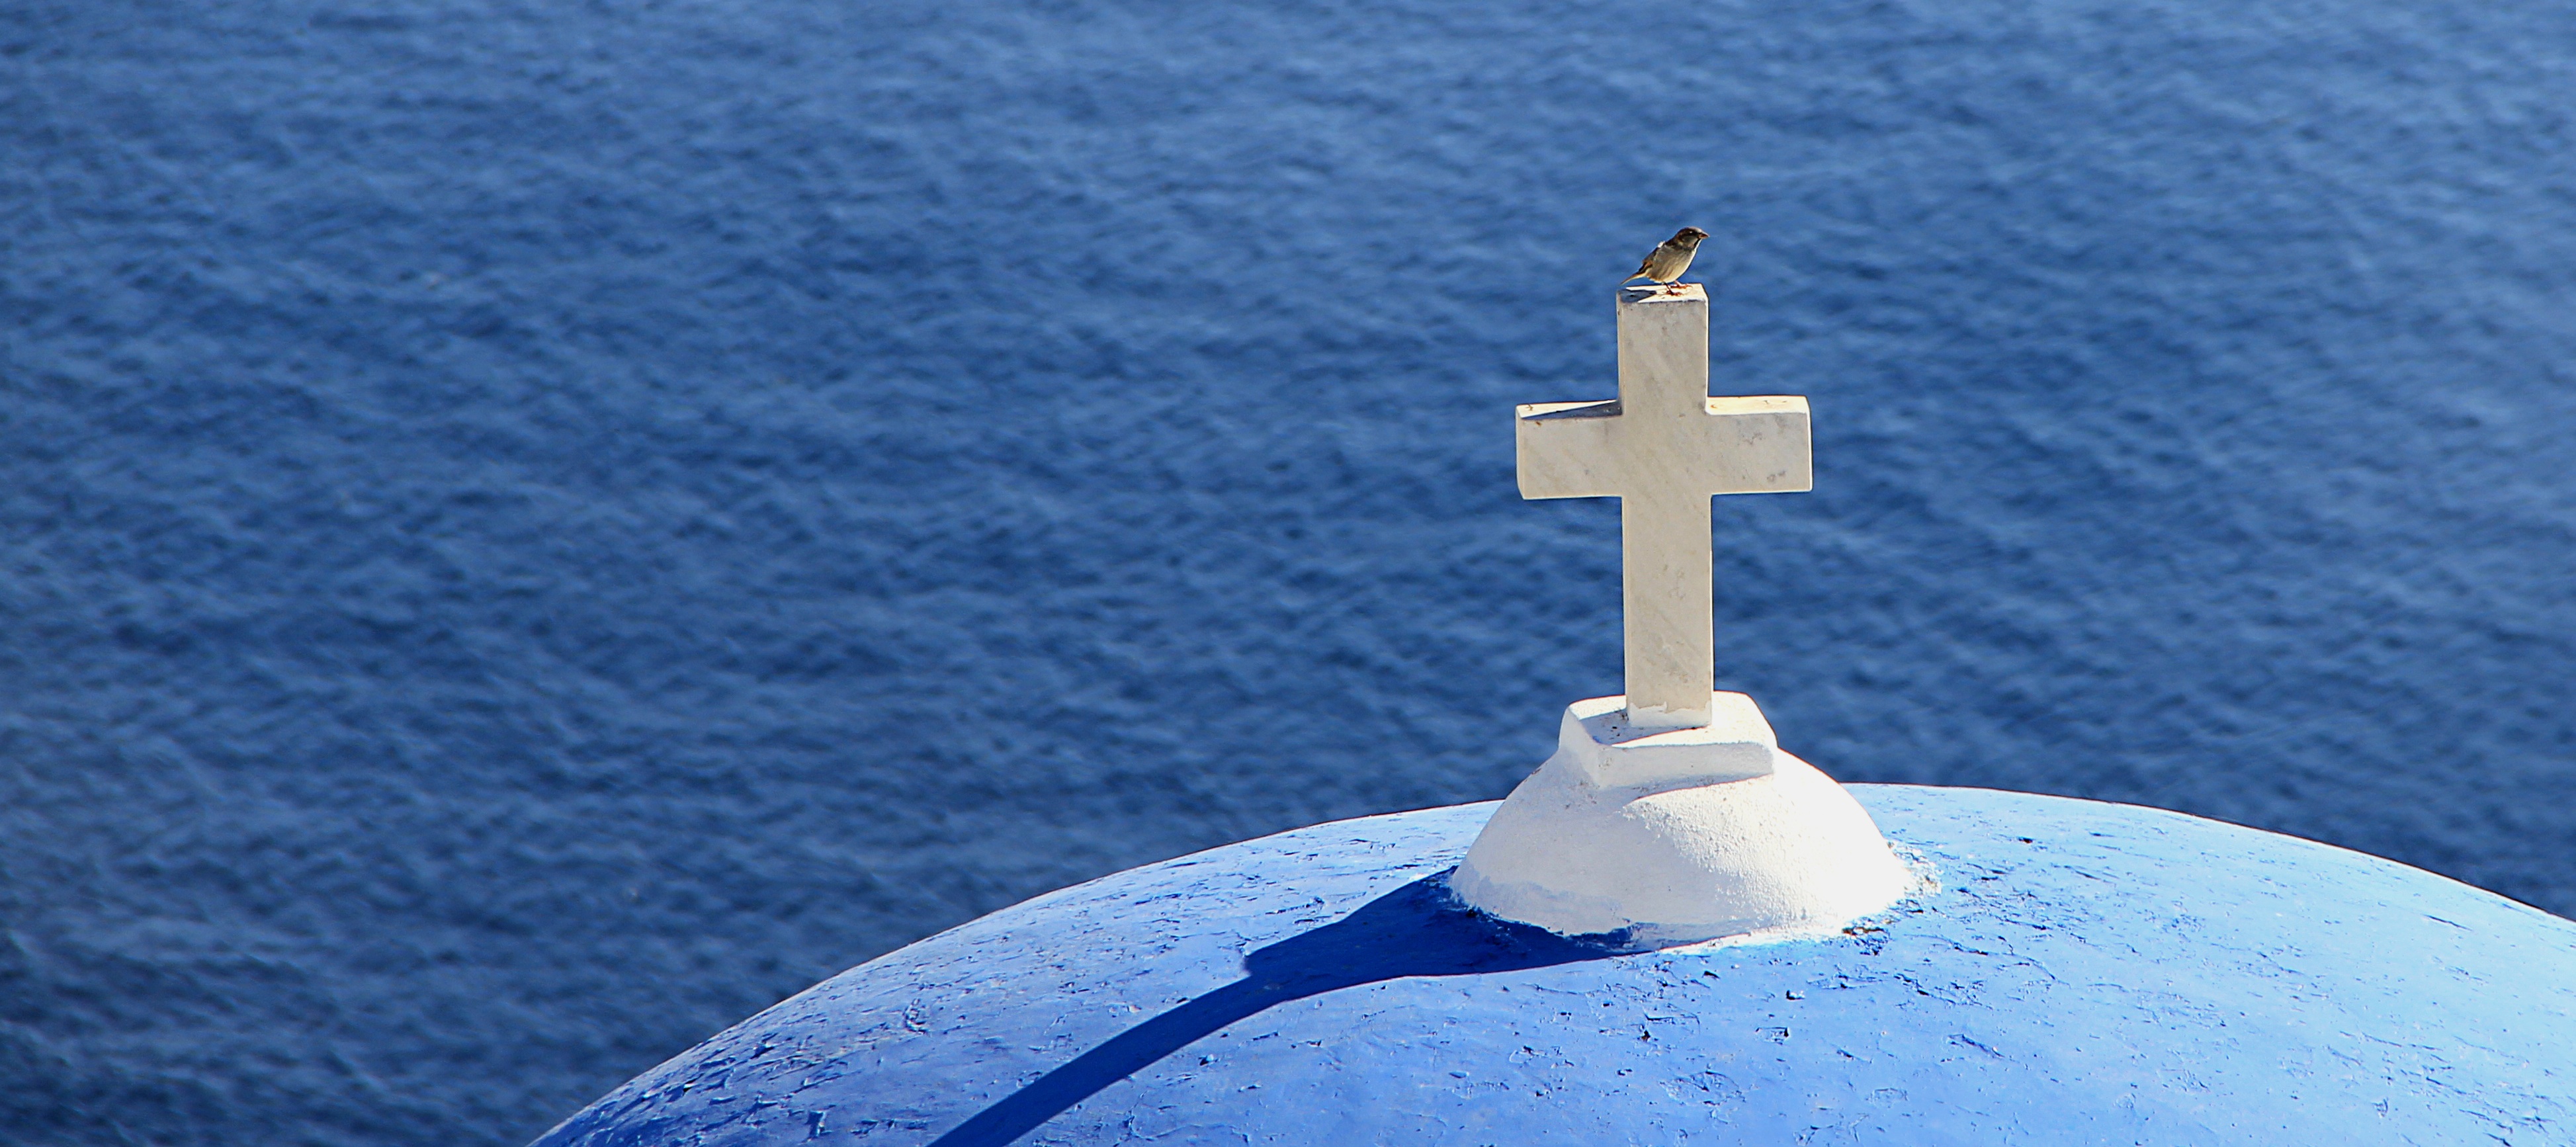
sea, bird, wind, vehicle, religion, blue, church, cross, christian, spiritual, santorini, greece, believe, atmosphere of earth